Toronto subway

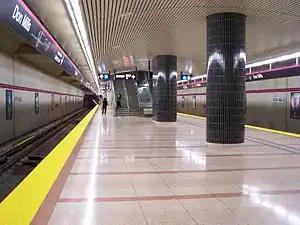
Don Mills station serves as the terminus for Line 4 Sheppard, a subway line that opened in 2002.

Opened in 2002, the Sheppard subway runs under Sheppard Avenue from Sheppard–Yonge station to Don Mills station. The line was under construction when a change in provincial government threatened to terminate the project, but Mel Lastman, the last mayor of the former City of North York (today part of Toronto), used his influence to save the project. Despite the construction of many high-rise residential buildings along the line since its opening, ridership remains low resulting in a subsidy of $10 per ride. The line was intended to be extended to Scarborough Centre station, but because of the low ridership and the cost of tunnelling, there was a plan to extend rapid transit eastwards from Don Mills station via a surface light rail line, the Sheppard East LRT. However, in April 2019, Premier Doug Ford announced that the provincial government would extend Line 4 Sheppard to McCowan Road at some unspecified time in the future, thus replacing the proposed Sheppard East LRT. Line 4 Sheppard is also the only subway line in Toronto not to have any open sections.